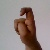
The image shows a hand gesture representing the letter 'X' in Indian Sign Language.